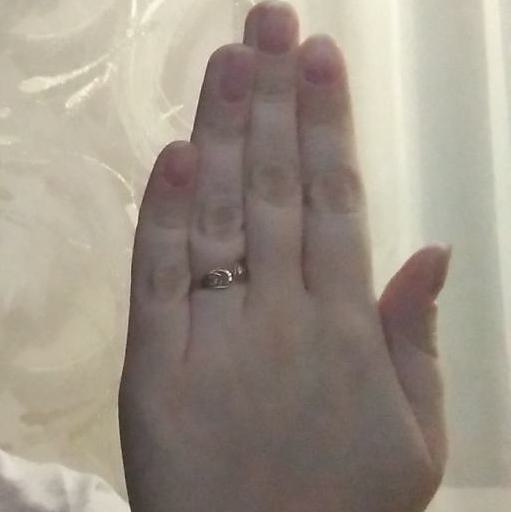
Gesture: stop_inverted